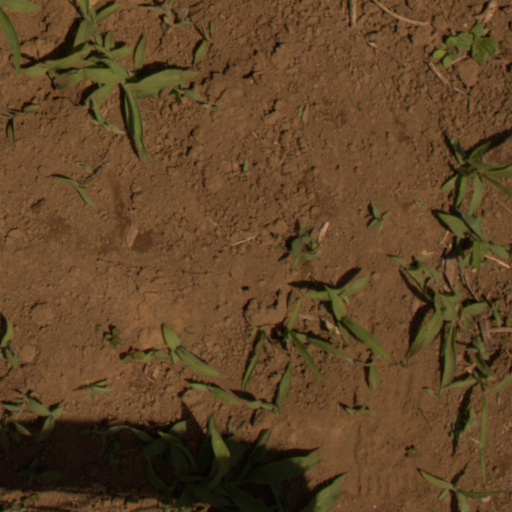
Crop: Jerusalem artichoke